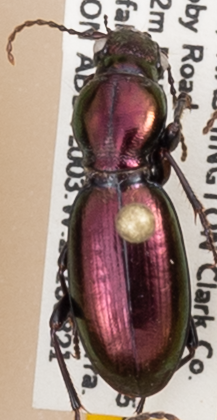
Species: Zacotus matthewsii
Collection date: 2018-08-21
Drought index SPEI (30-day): -1.85
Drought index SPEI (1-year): -0.572
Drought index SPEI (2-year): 0.71